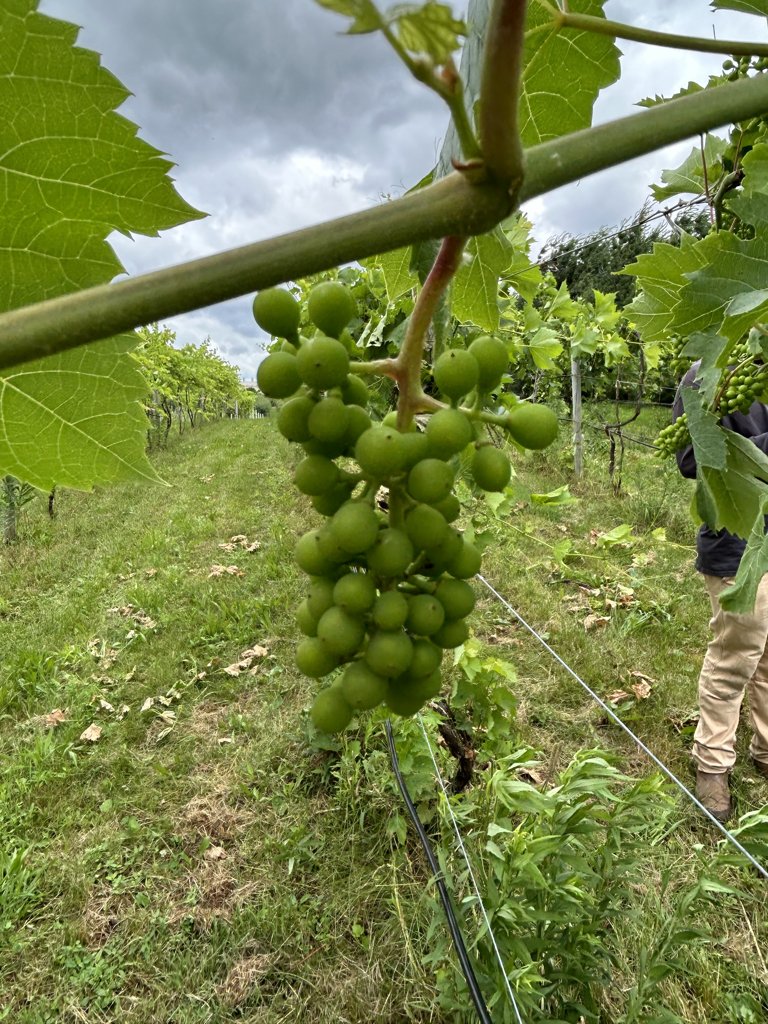
Berries visible: 120
Grape clusters: 5